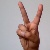
The image shows a hand gesture representing the letter 'V' in Indian Sign Language.